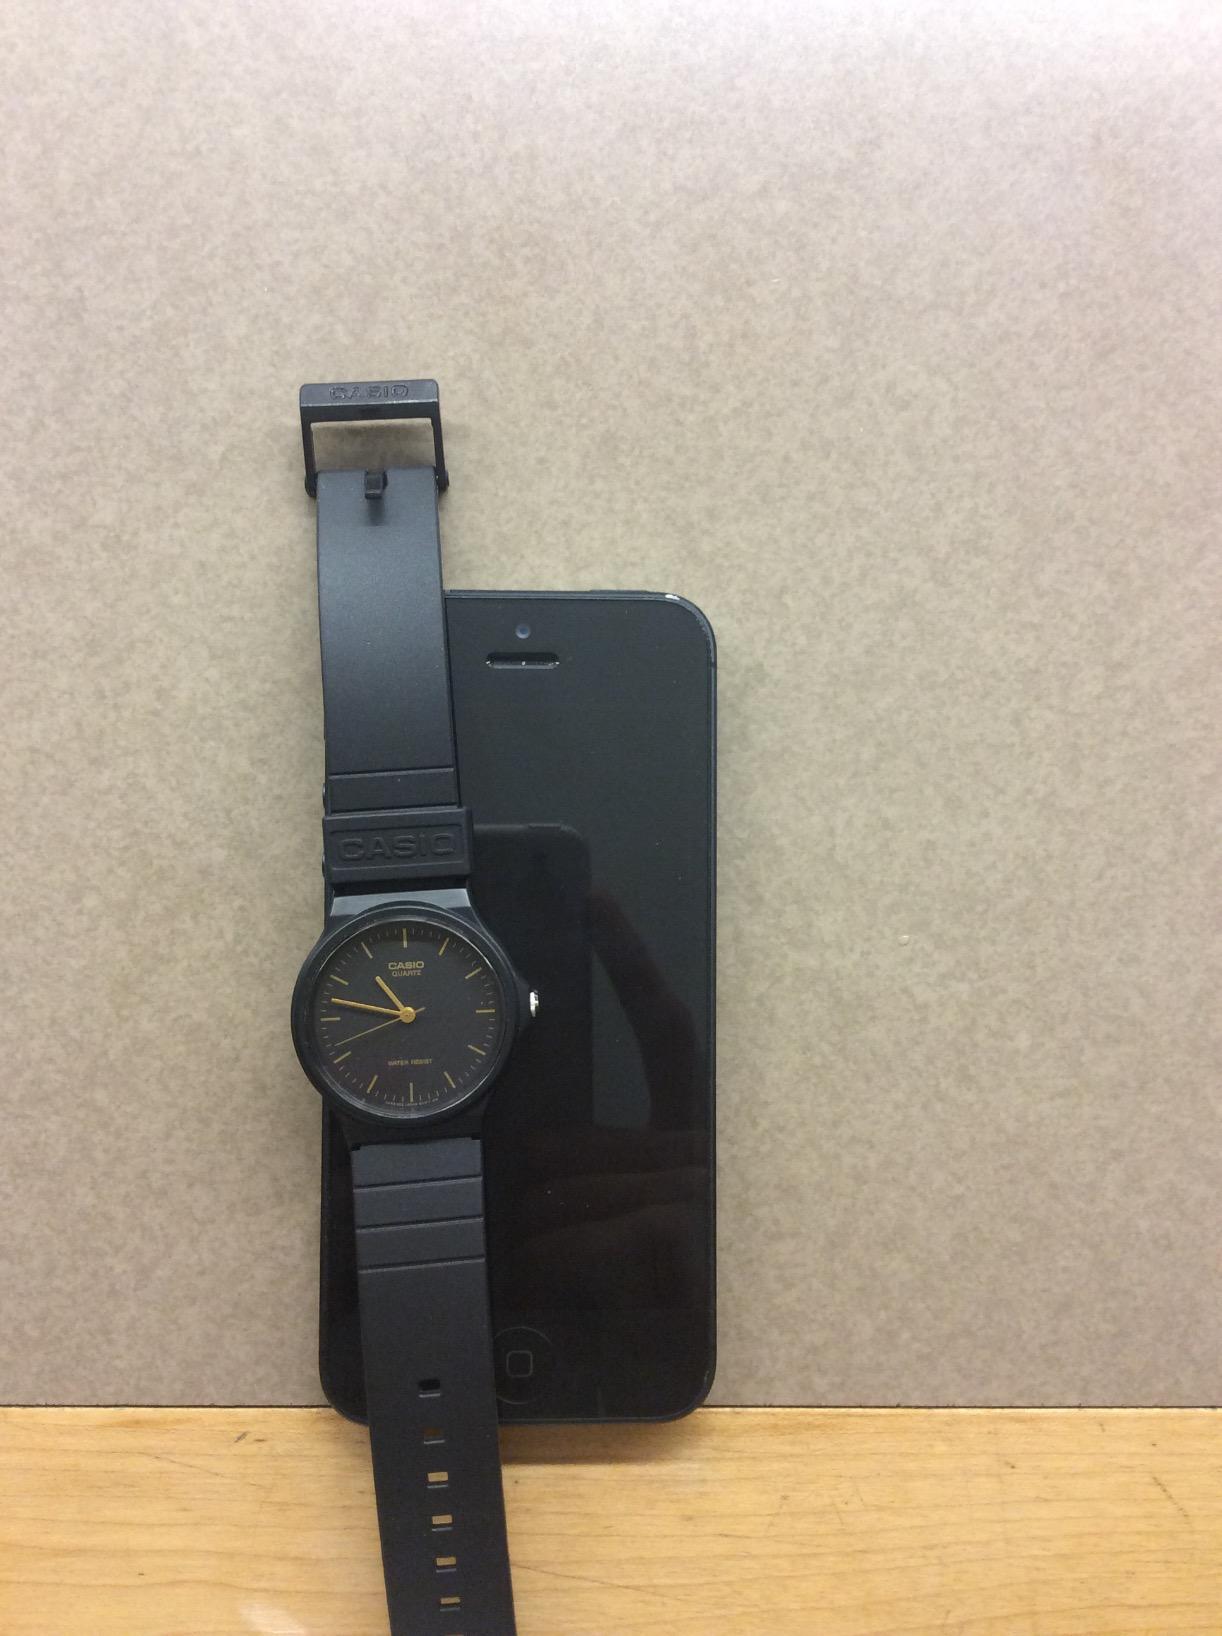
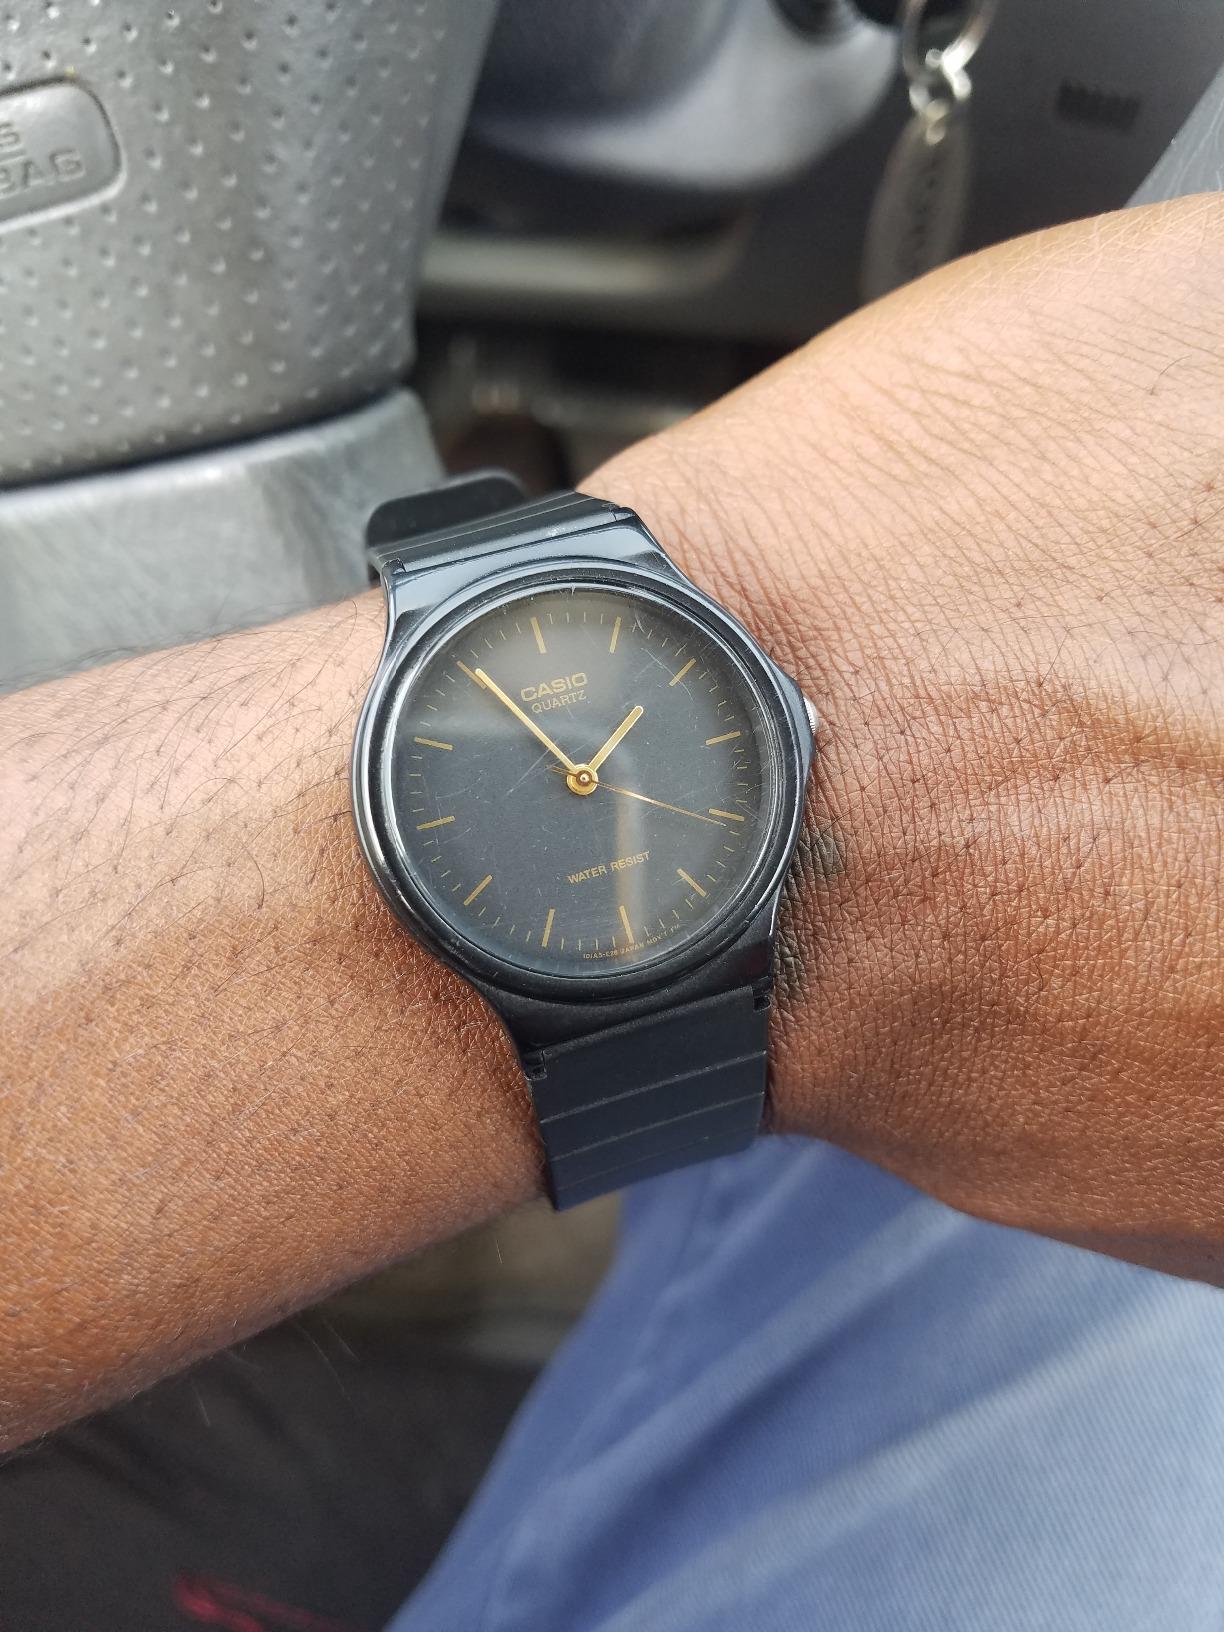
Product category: accessories_watch
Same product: yes